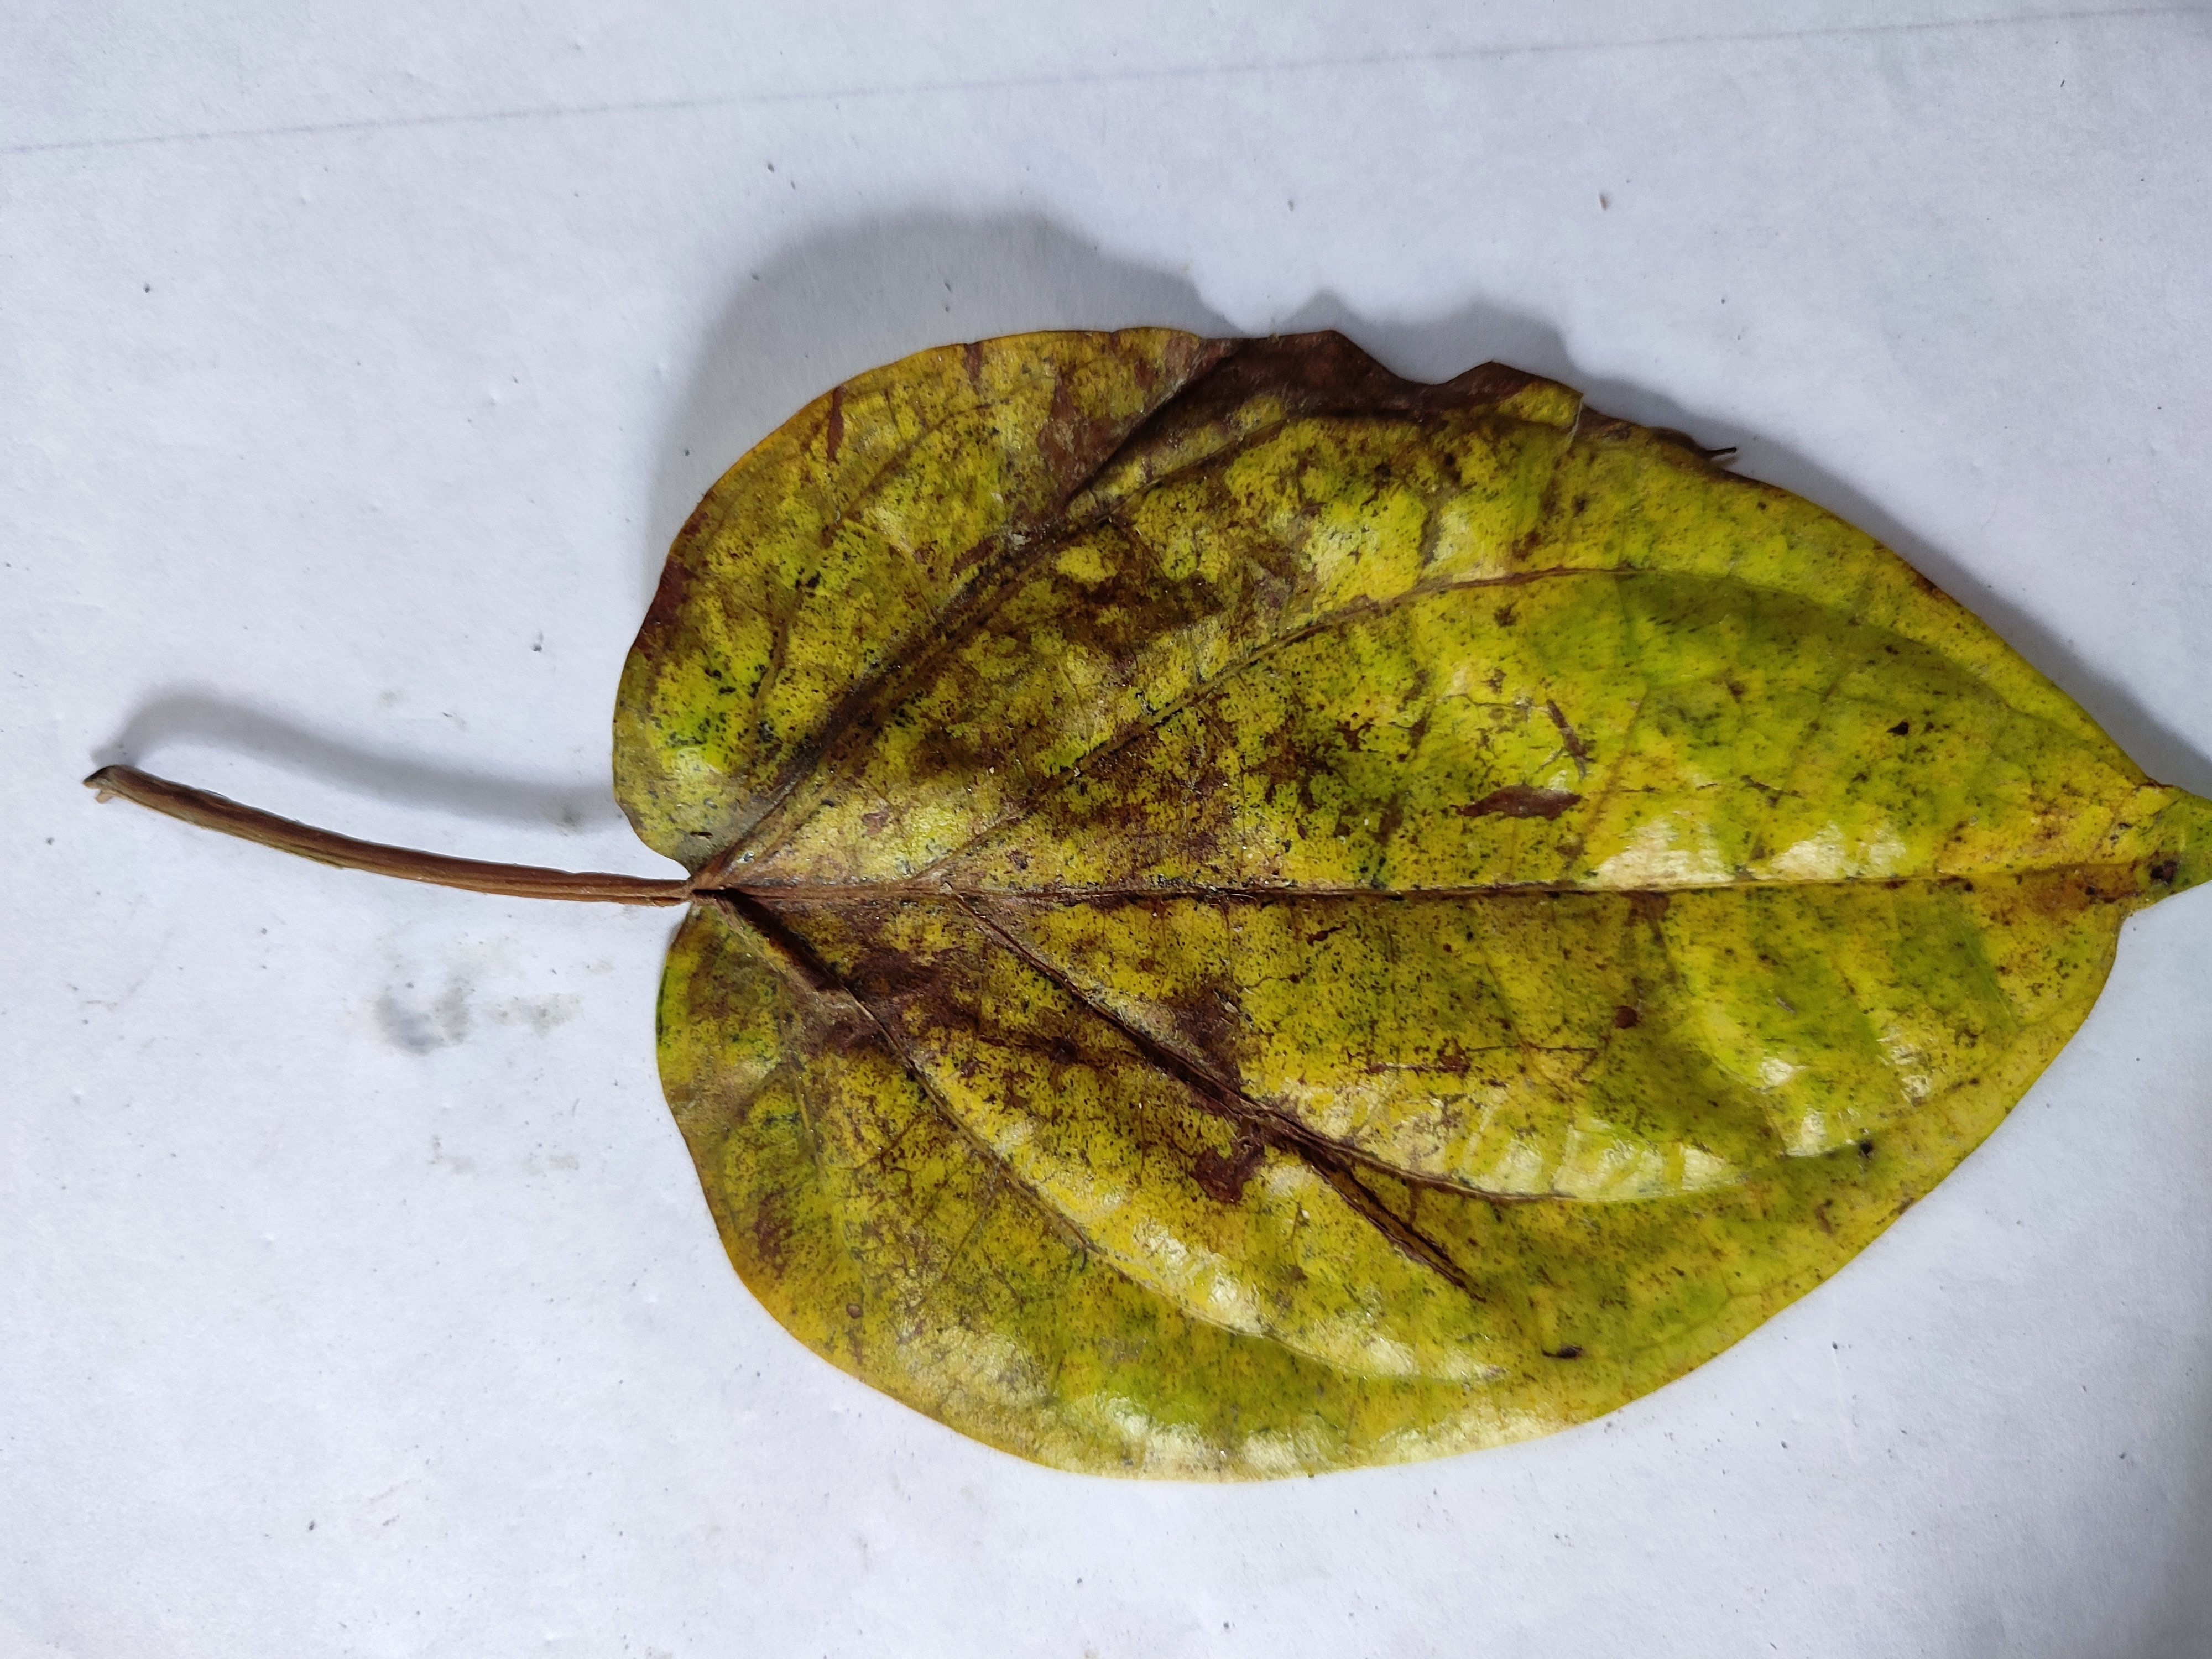
Label: Dried_Leaf